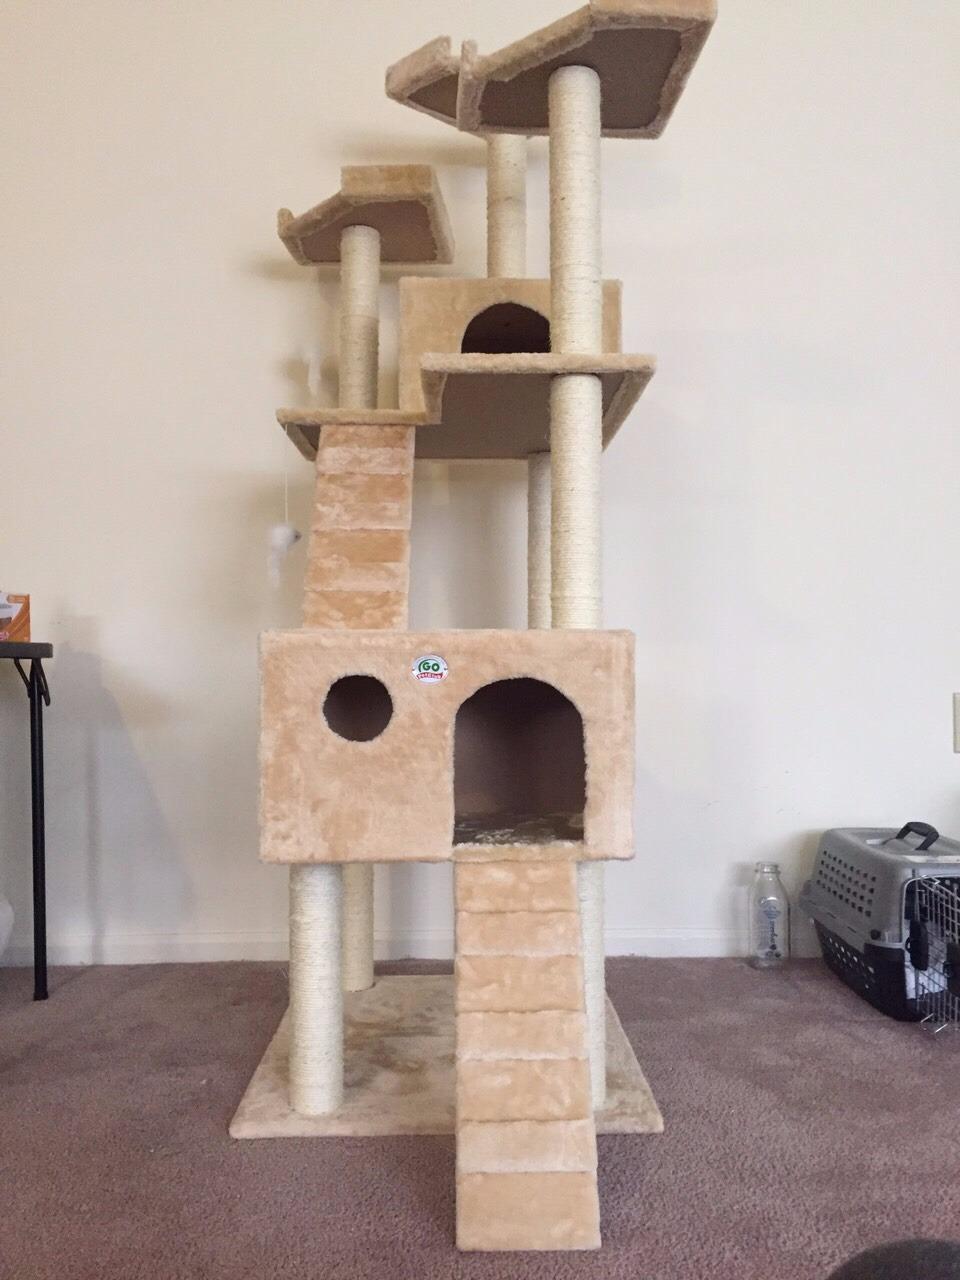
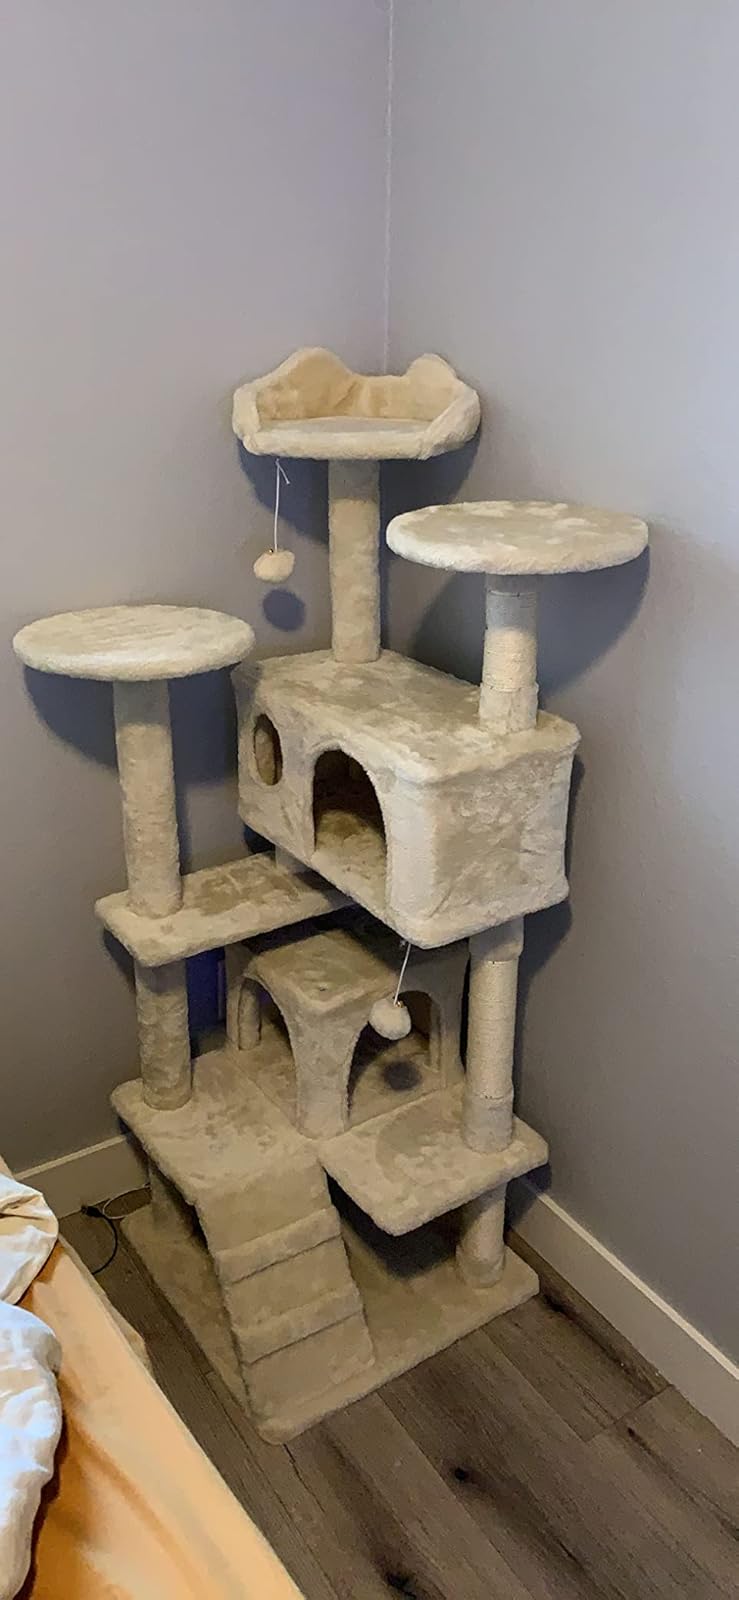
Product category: items_cat tree
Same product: no